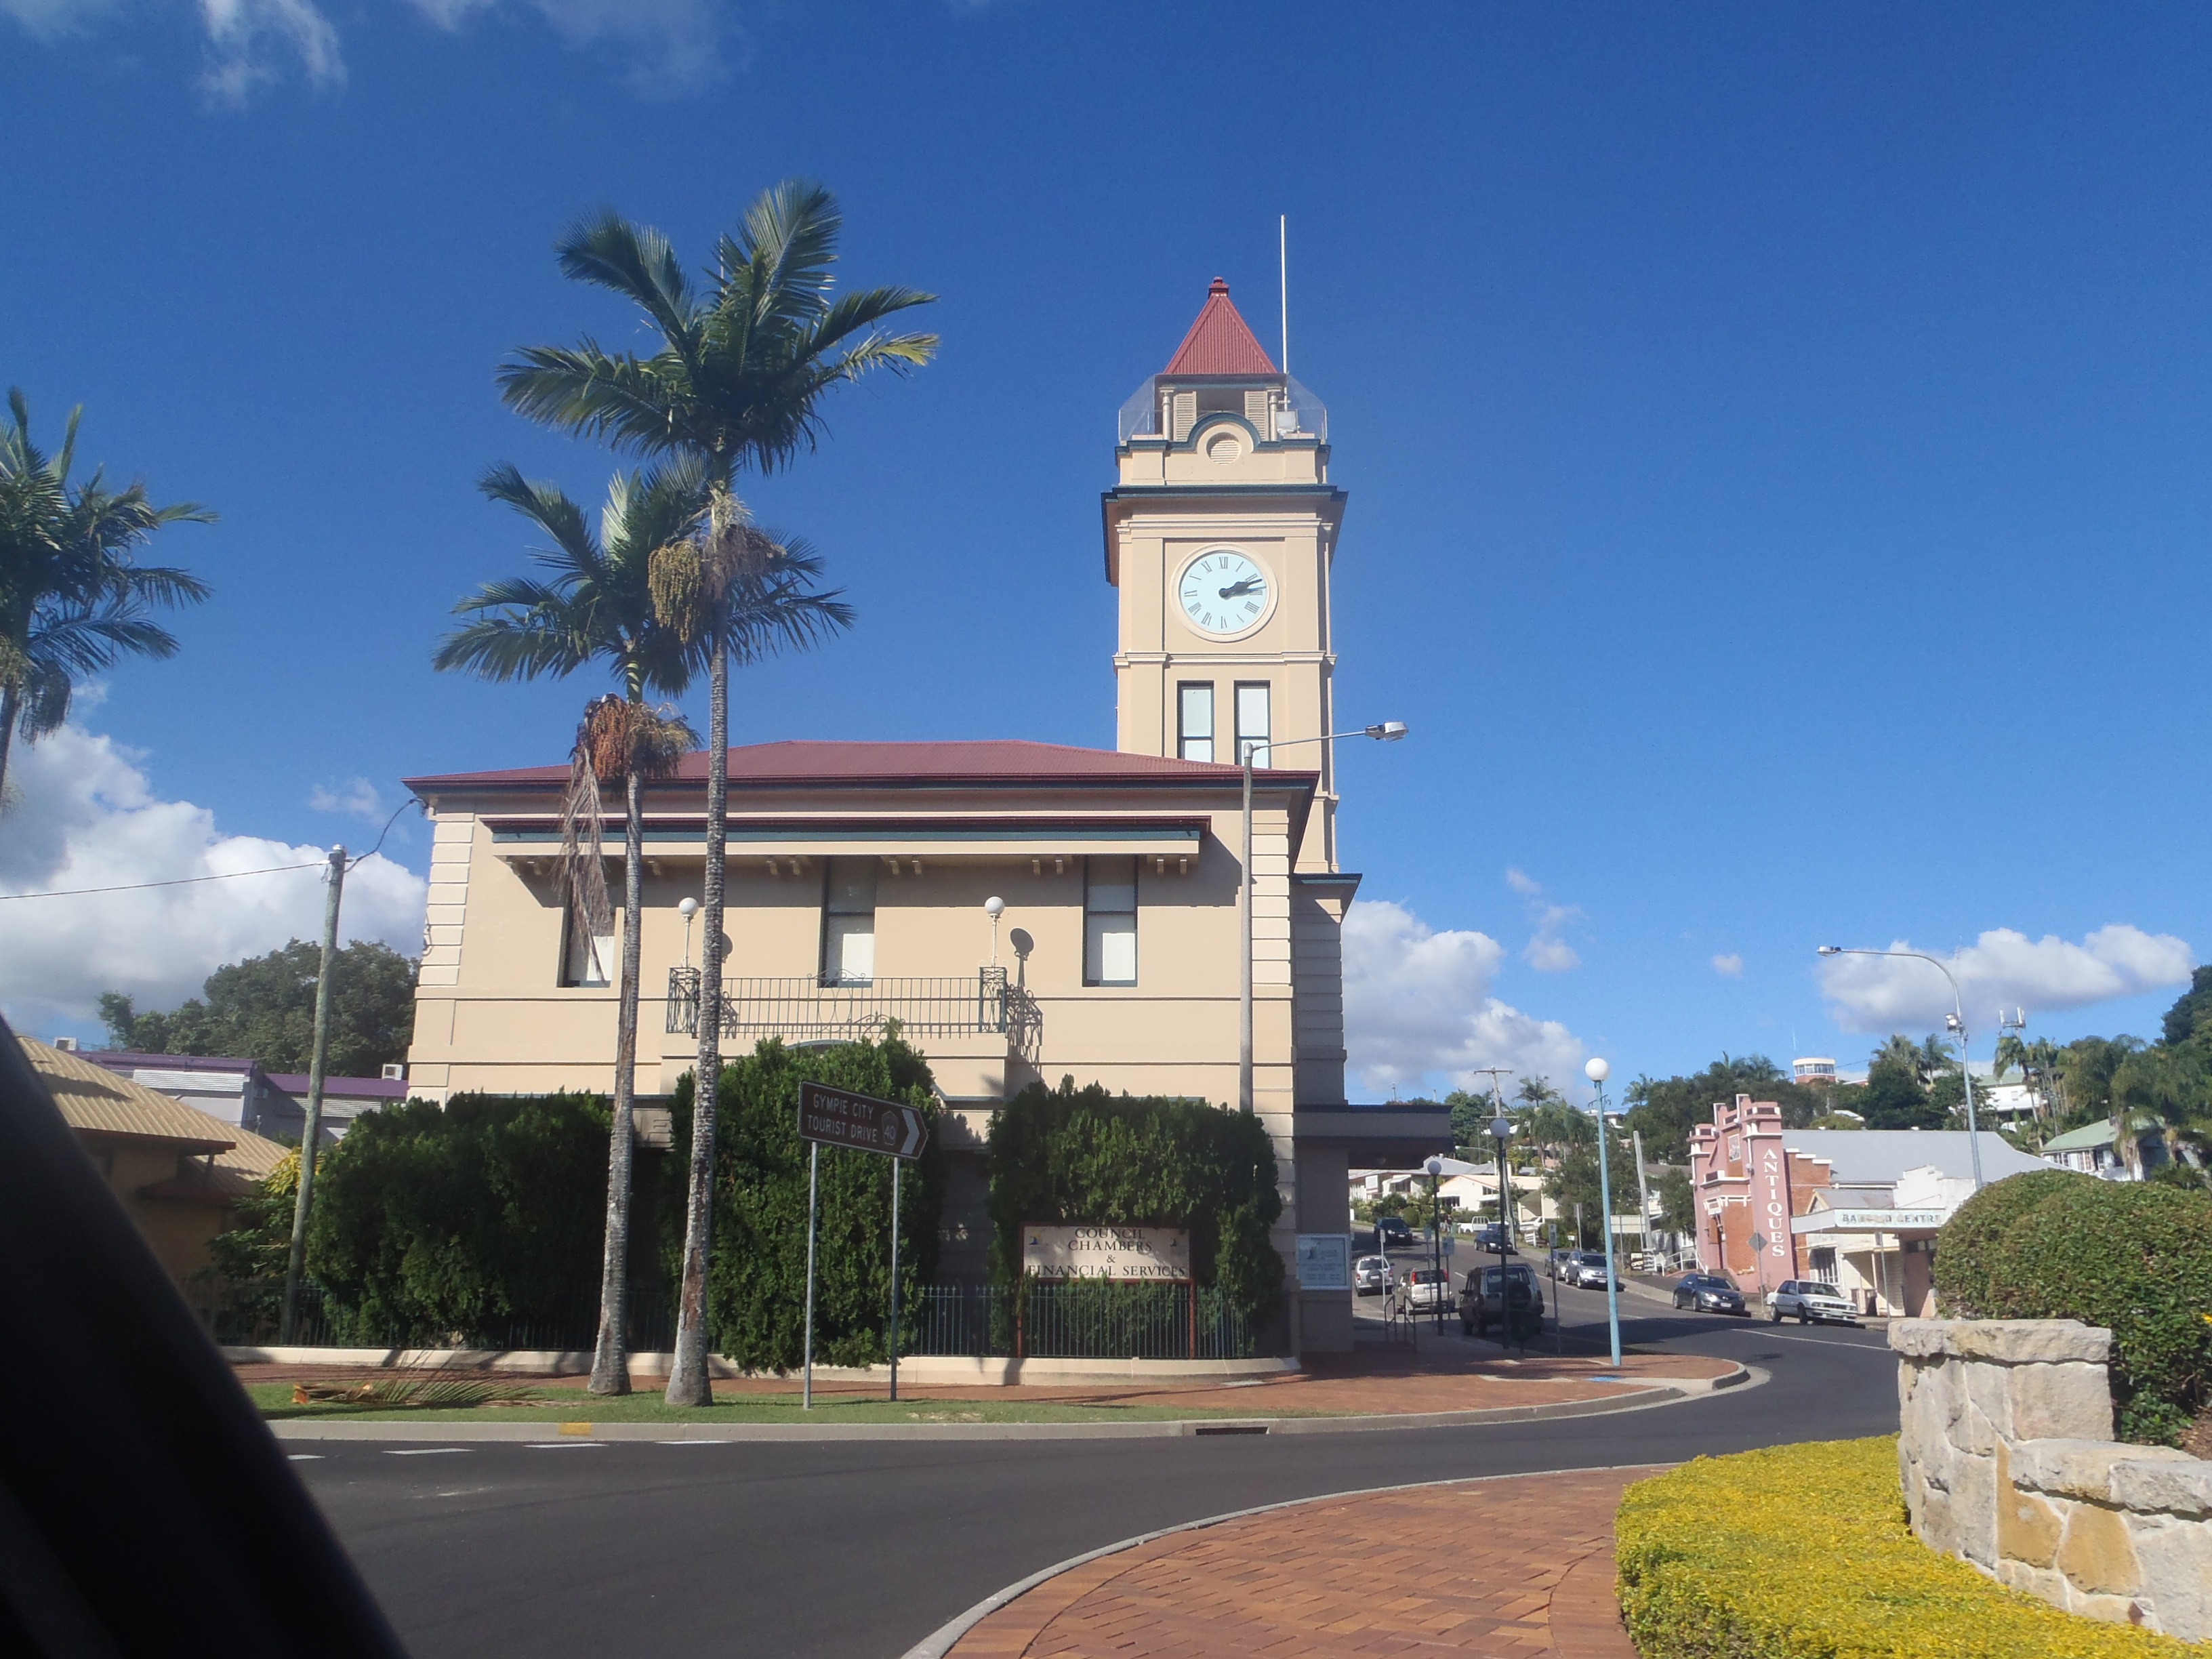
town, building, city, monument, tower, plaza, landmark, property, church, place of worship, estate, residential area